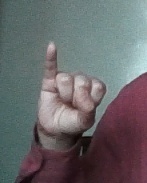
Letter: meem